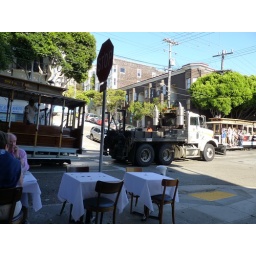
Cable car towed past our restaurant table in Hyde Street.